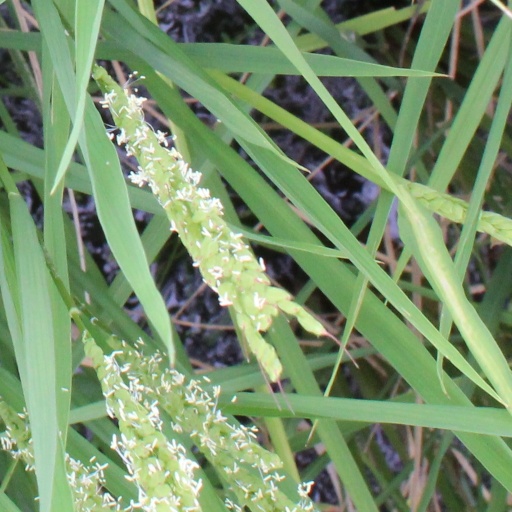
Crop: rice